Church of Santa Maria Maggiore, Trieste

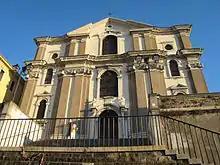
The facade of the church in 2008

The Church of the Immaculate Conception of the Blessed Virgin Mary, better known as the Church of Santa Maria Maggiore, and also known as the Baroque church of the Jesuits, is a religious building located in Trieste, in the province and diocese of Trieste; it is the seat of a parish included in the deanery of .